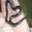
Label: snake